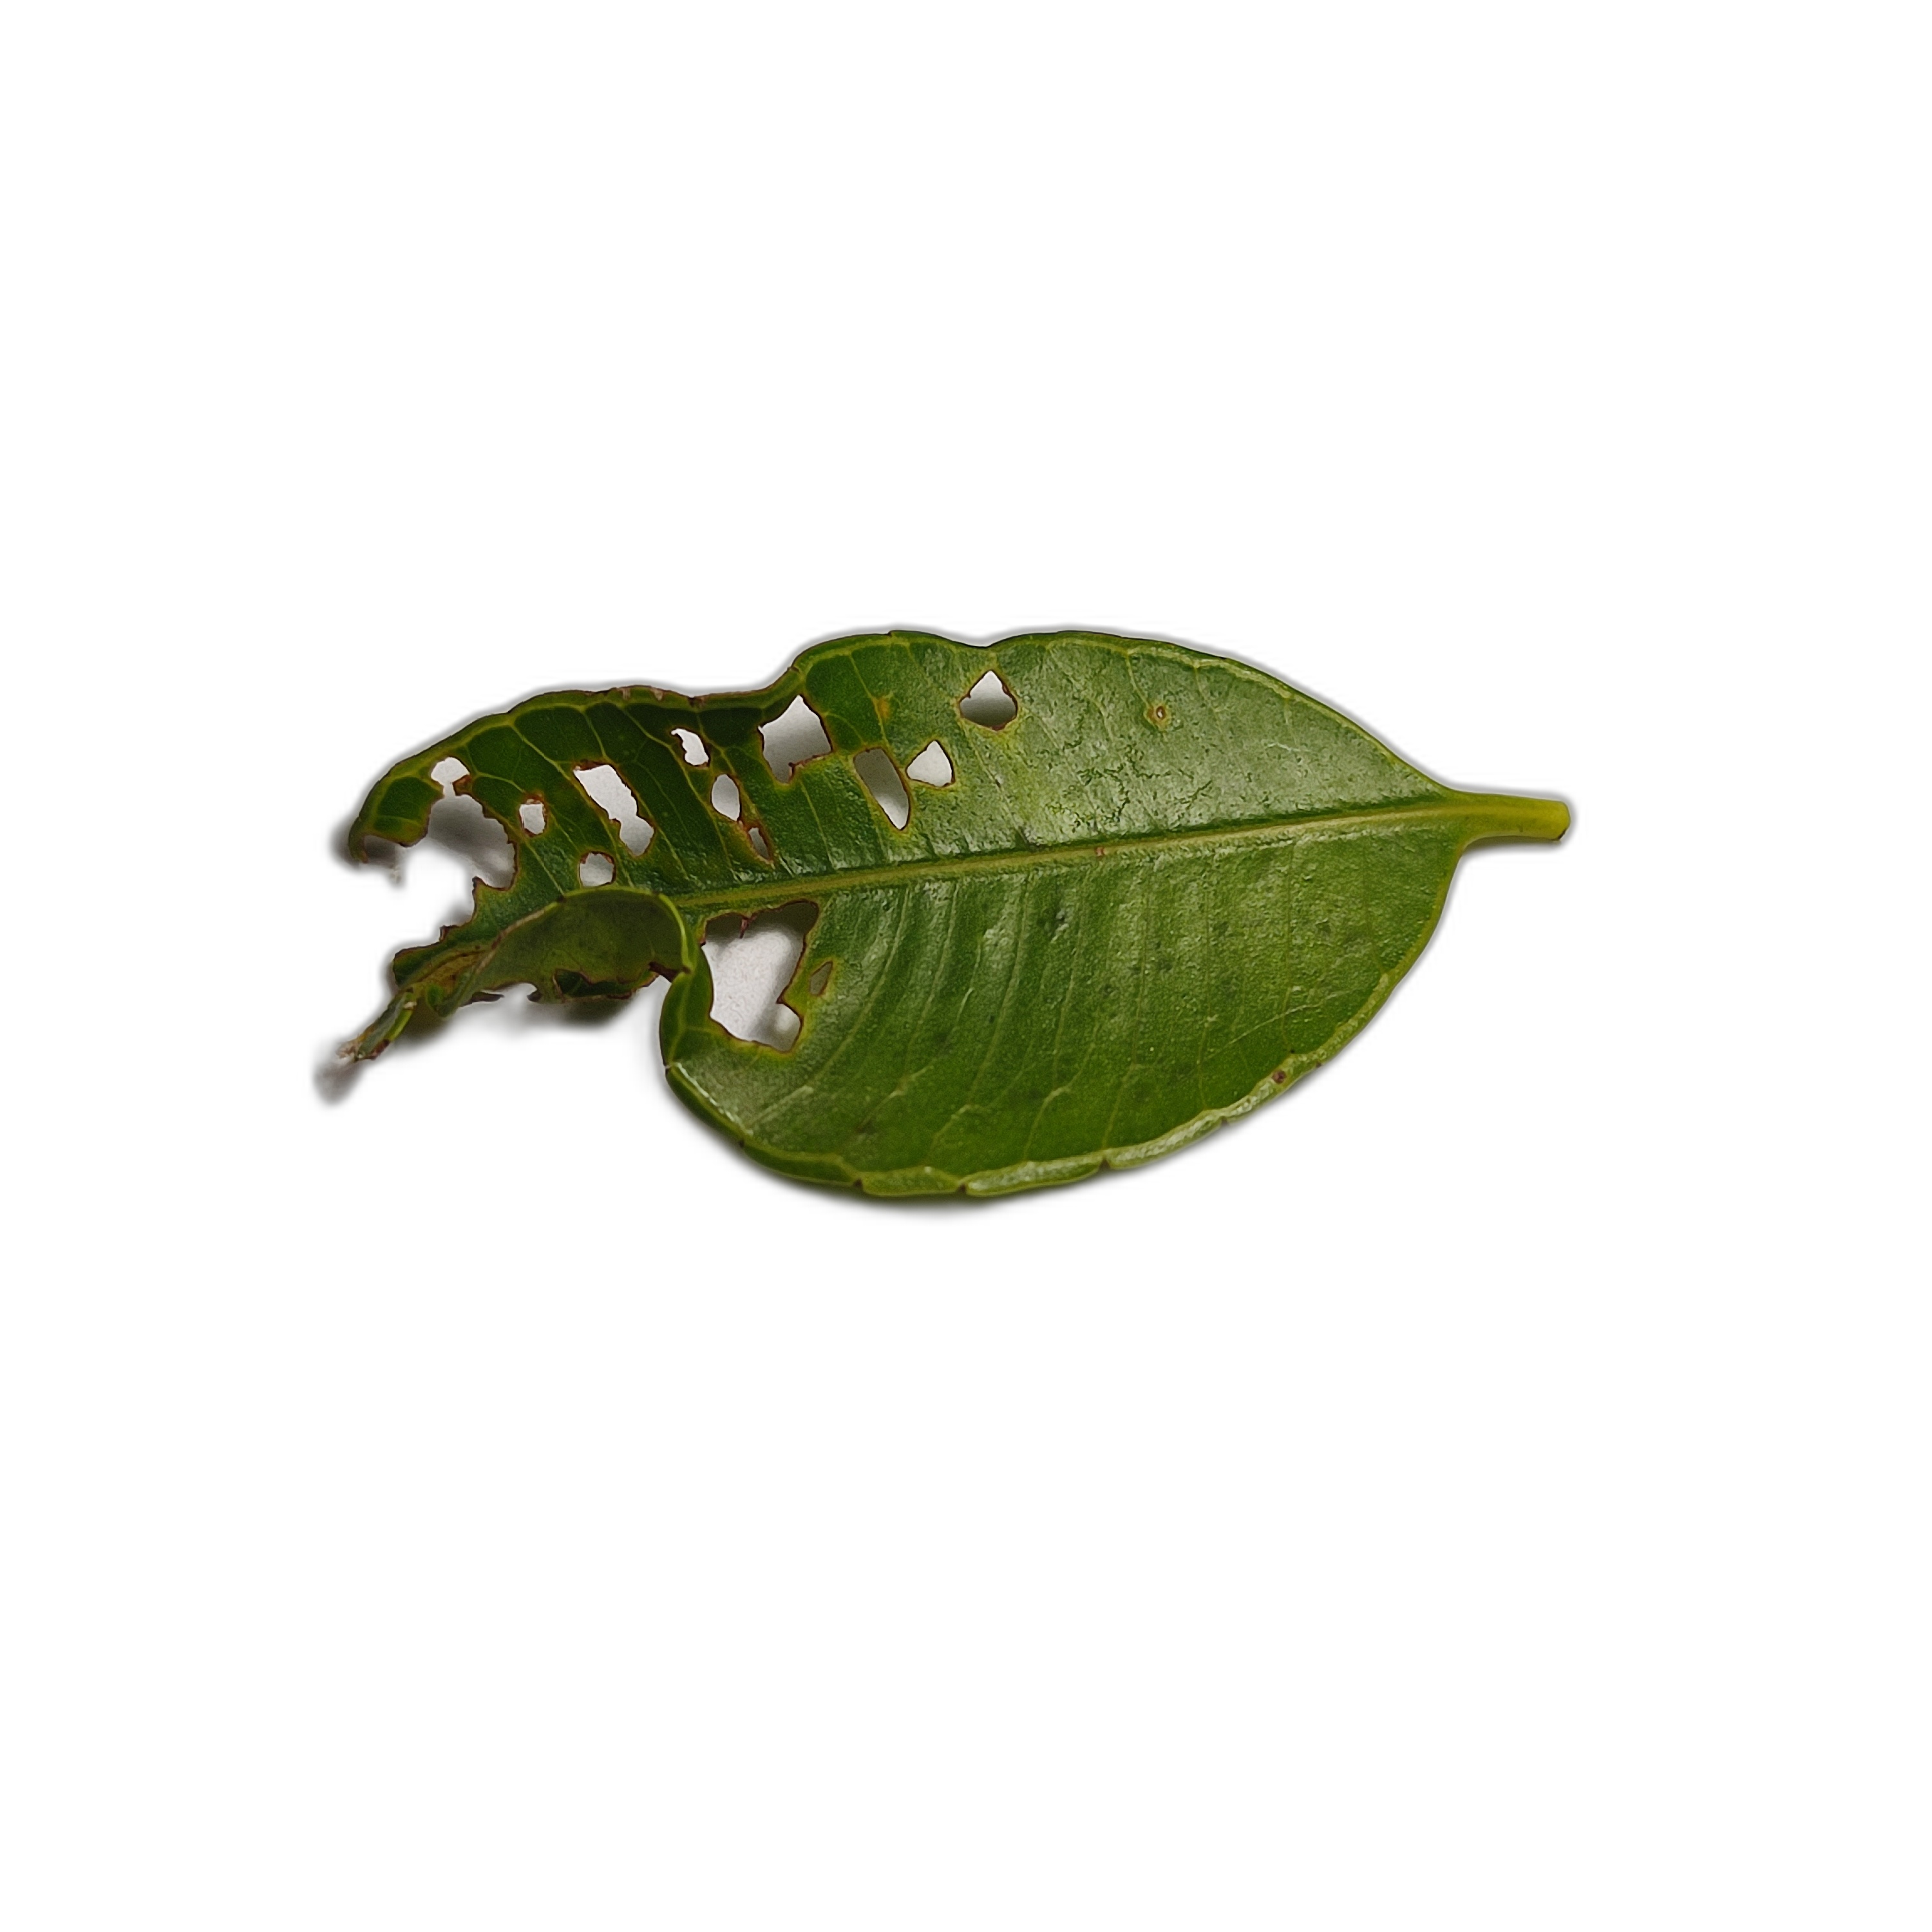
Label: not_healthy